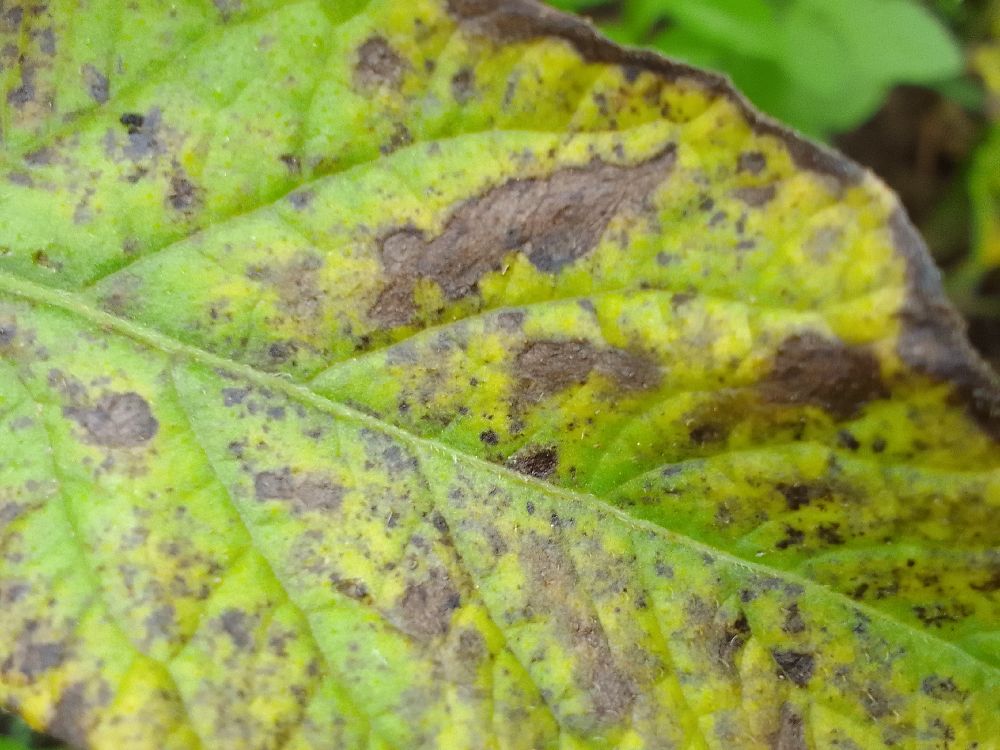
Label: Early blight